Natural environment

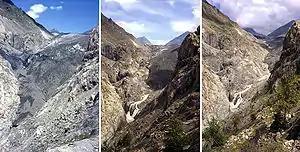
The retreat of glaciers since 1850 of Aletsch Glacier in the Swiss Alps (situation in 1979, 1991 and 2002), due to global warming

The dangers of global warming are being increasingly studied by a wide global consortium of scientists. These scientists are increasingly concerned about the potential long-term effects of global warming on our natural environment and on the planet. Of particular concern is how climate change and global warming caused by anthropogenic, or human-made releases of greenhouse gases, most notably carbon dioxide, can act interactively and have adverse effects upon the planet, its natural environment and humans' existence. It is clear the planet is warming, and warming rapidly. This is due to the greenhouse effect, which is caused by greenhouse gases, which trap heat inside the Earth's atmosphere because of their more complex molecular structure which allows them to vibrate and in turn trap heat and release it back towards the Earth. This warming is also responsible for the extinction of natural habitats, which in turn leads to a reduction in wildlife population. The most recent report from the Intergovernmental Panel on Climate Change (the group of the leading climate scientists in the world) concluded that the earth will warm anywhere from 2.7 to almost 11 degrees Fahrenheit (1.5 to 6 degrees Celsius) between 1990 and 2100.